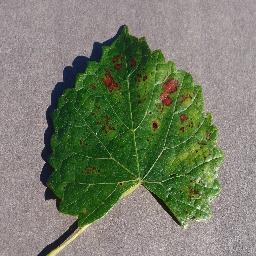
Label: Grape___Esca_(Black_Measles)